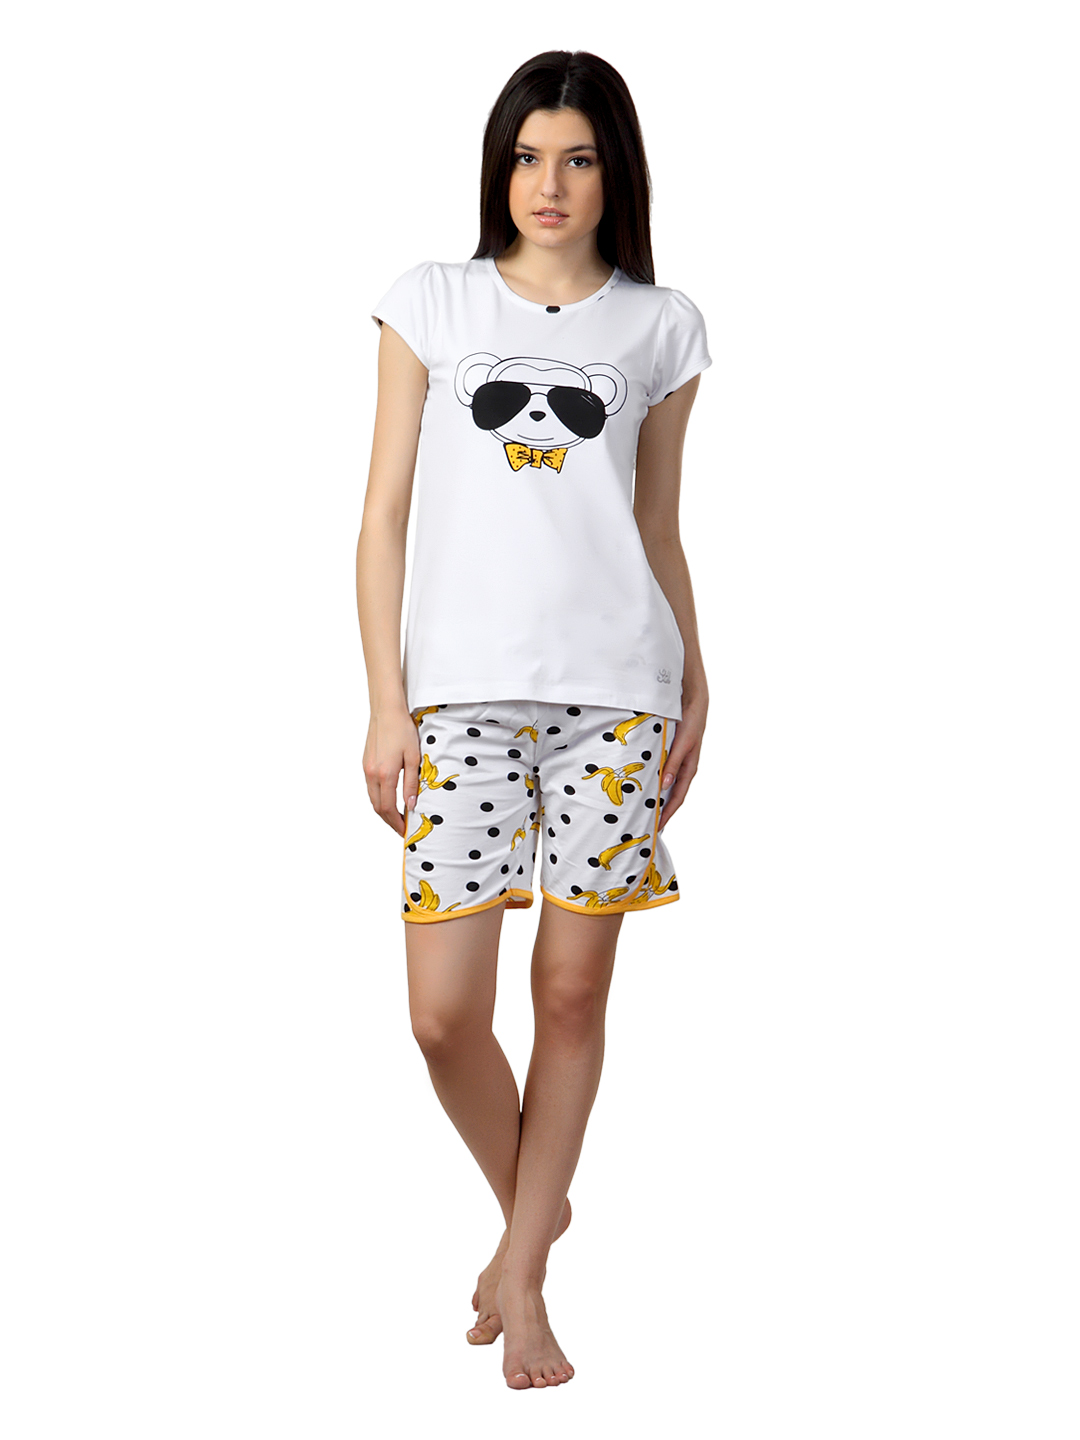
SDL by Sweet Dreams Women White Night suits
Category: Apparel / Loungewear and Nightwear / Night suits
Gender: Women
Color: White
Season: Summer 2017
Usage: Casual